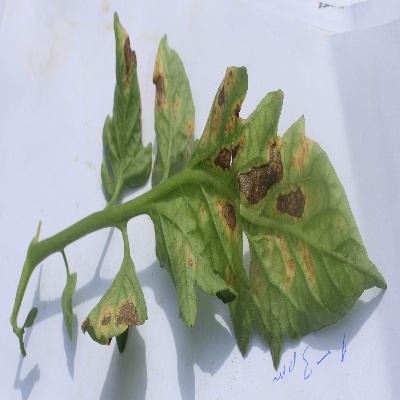
Crop: Tomato
Condition: septoria leaf spot